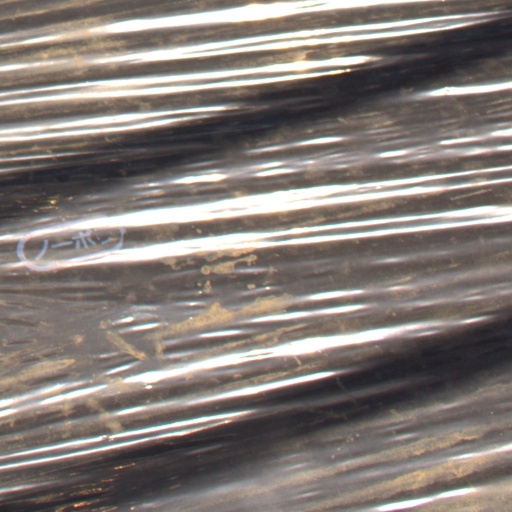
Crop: Jerusalem artichoke